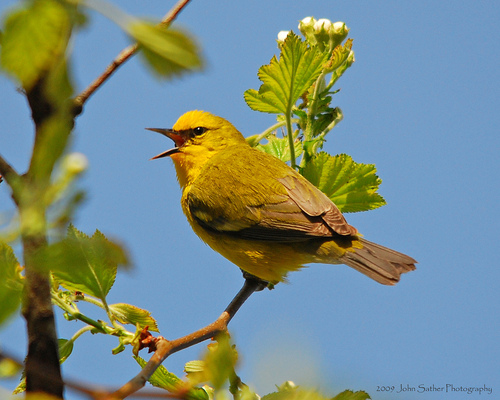
this is a yellow bird with grey wings and an orange beak.
this brightly primarily yellow bird has brownish primaries, secondaries and retrices.
the bird has a yellow crown and a sharp pointed bill with a brown rectrice.
a bird with a medium triangular bill, yellow throat and breast, and tan feathers on its rprimaries.
this small bird has a bright yellow head and a dark yellow tail and wings with a short black bill
this bright yellow small sized bird has a short pointed beak and gray accents on the wings and the tail feathers.
the head, throat, down to belly and abdomen is yellow, while the coverts are brown.
this bird has a yellow head and chest with brown wings.
this bird has wings that are black and has a yellow body
this bird is mostly yellow with a sharp black bill.
Species: Blue Winged Warbler